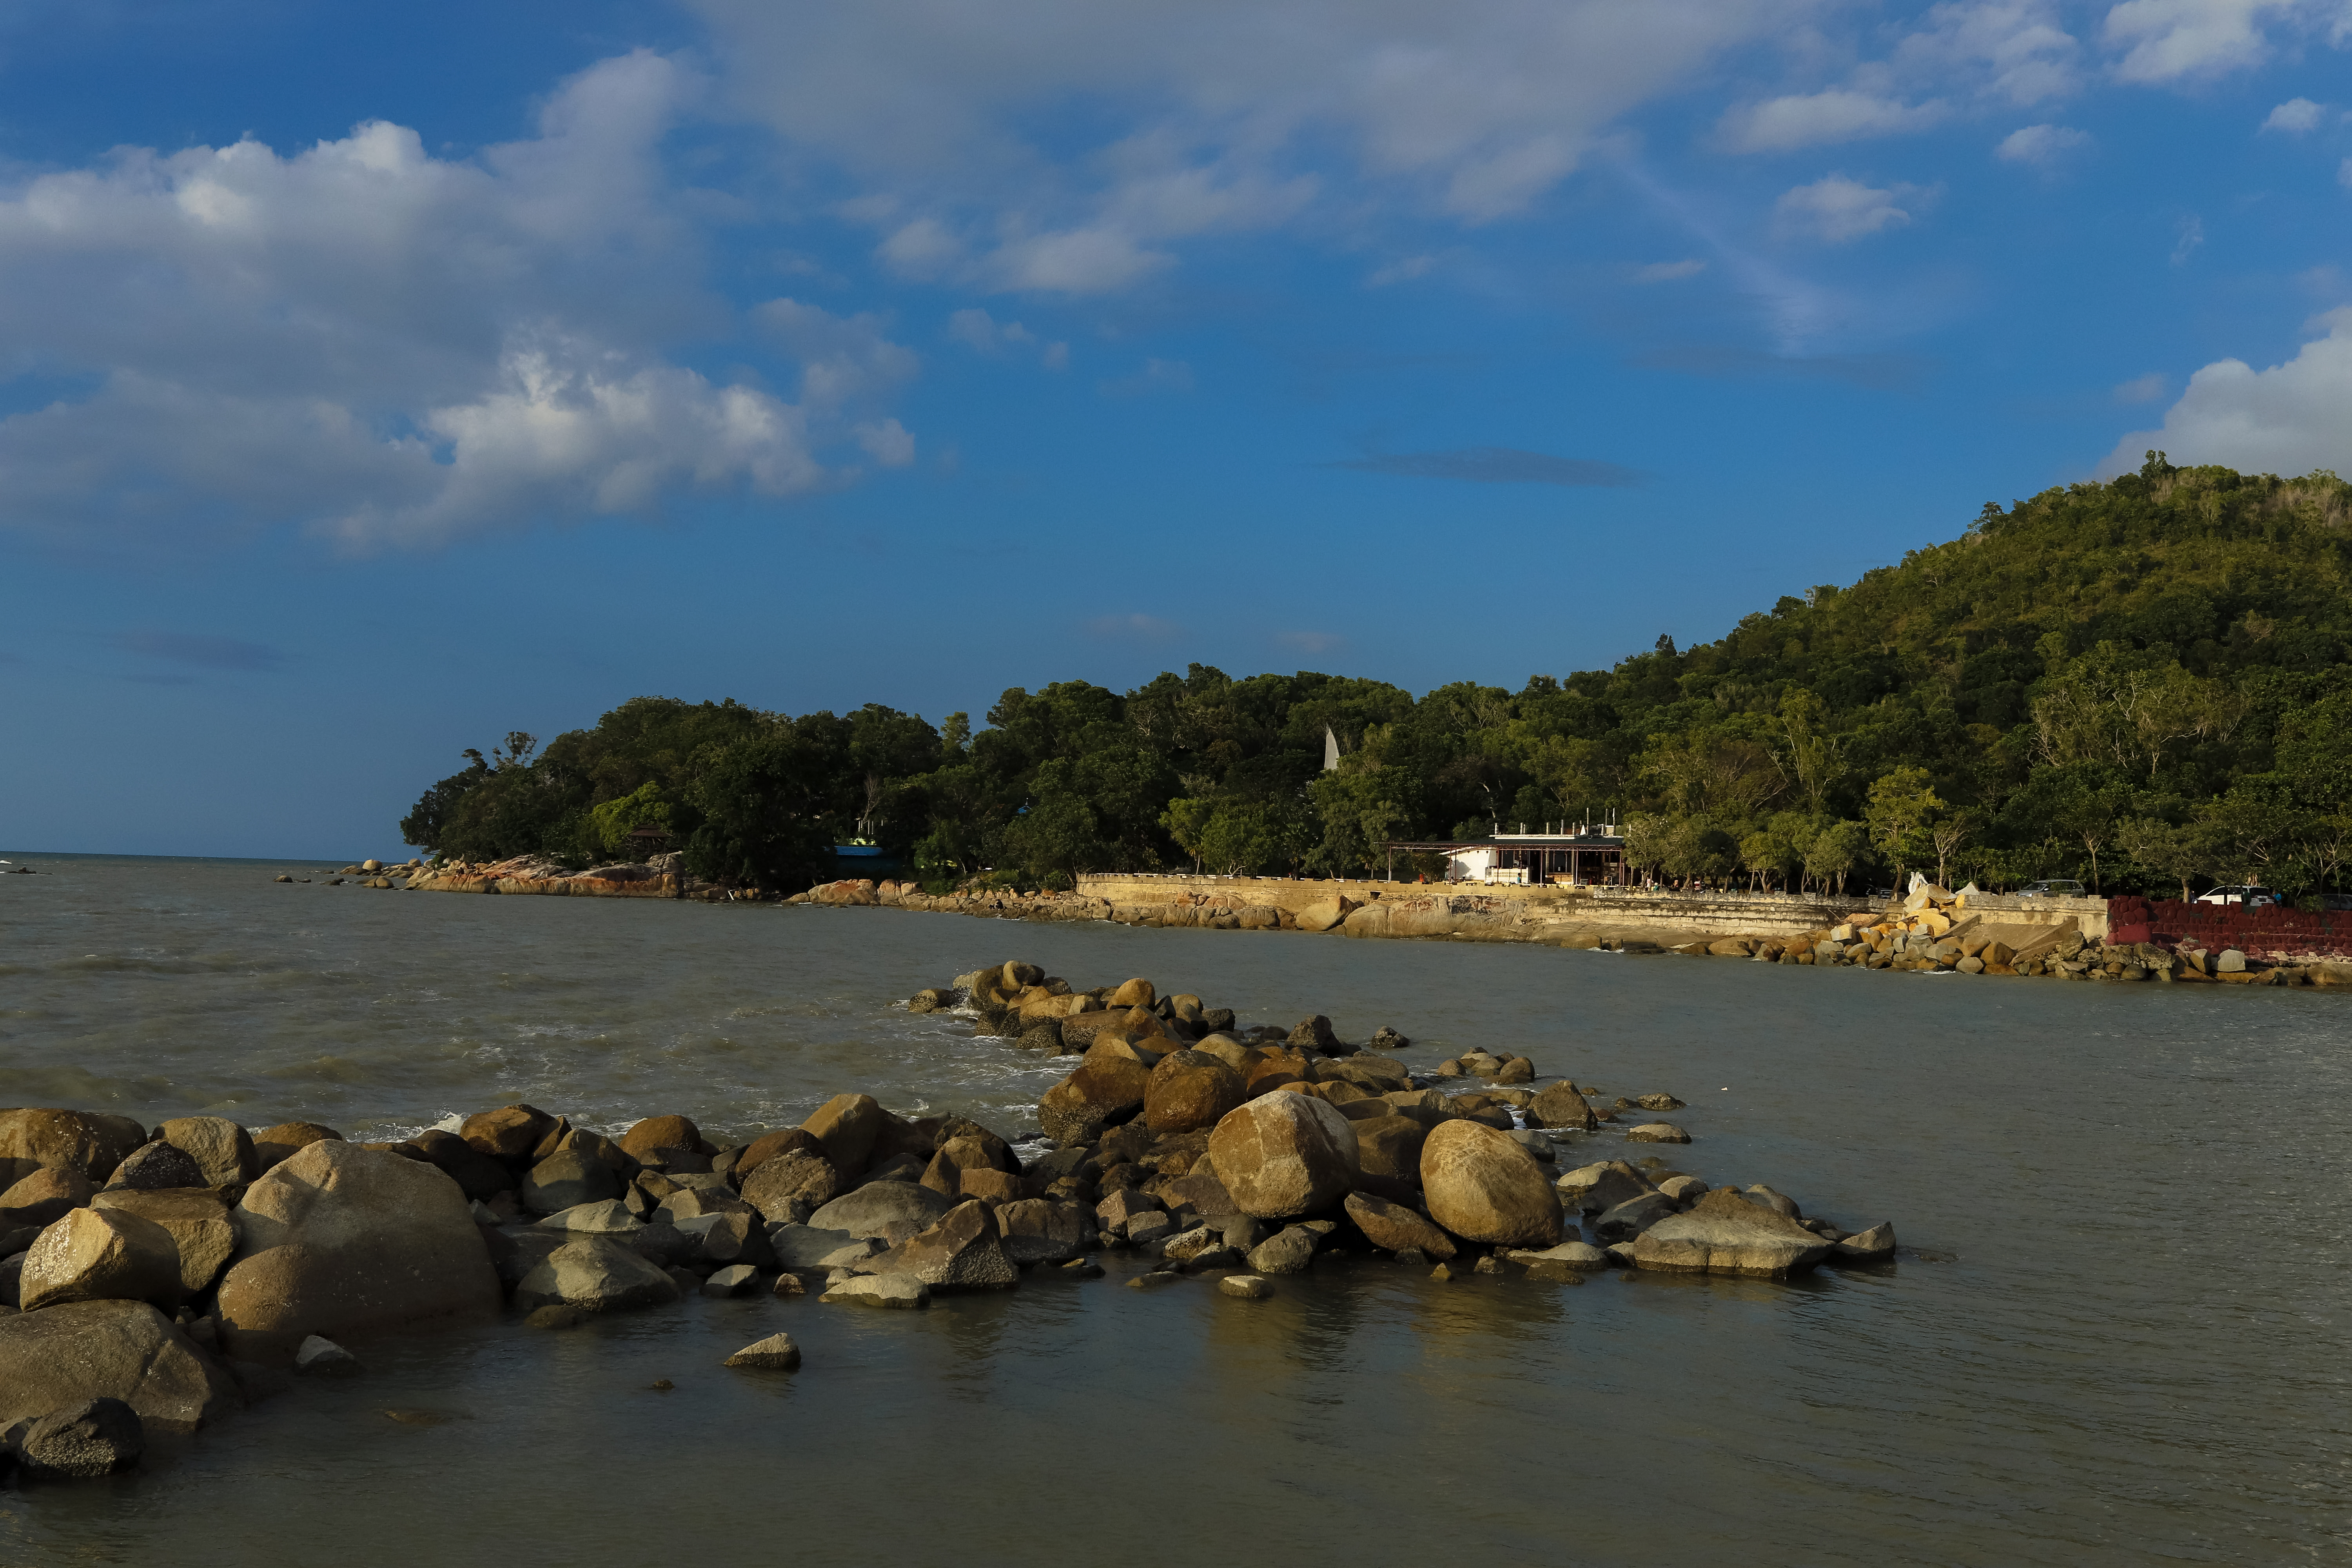
nature, wild, tree, view, body of water, sea, coast, sky, shore, water, beach, ocean, coastal and oceanic landforms, rock, cloud, promontory, tropics, bay, inlet, bank, river, waterway, sound, calm, hill, vacation, skerry, mountain, island, headland, horizon, tourism, watercourse, wave, breakwater, channel